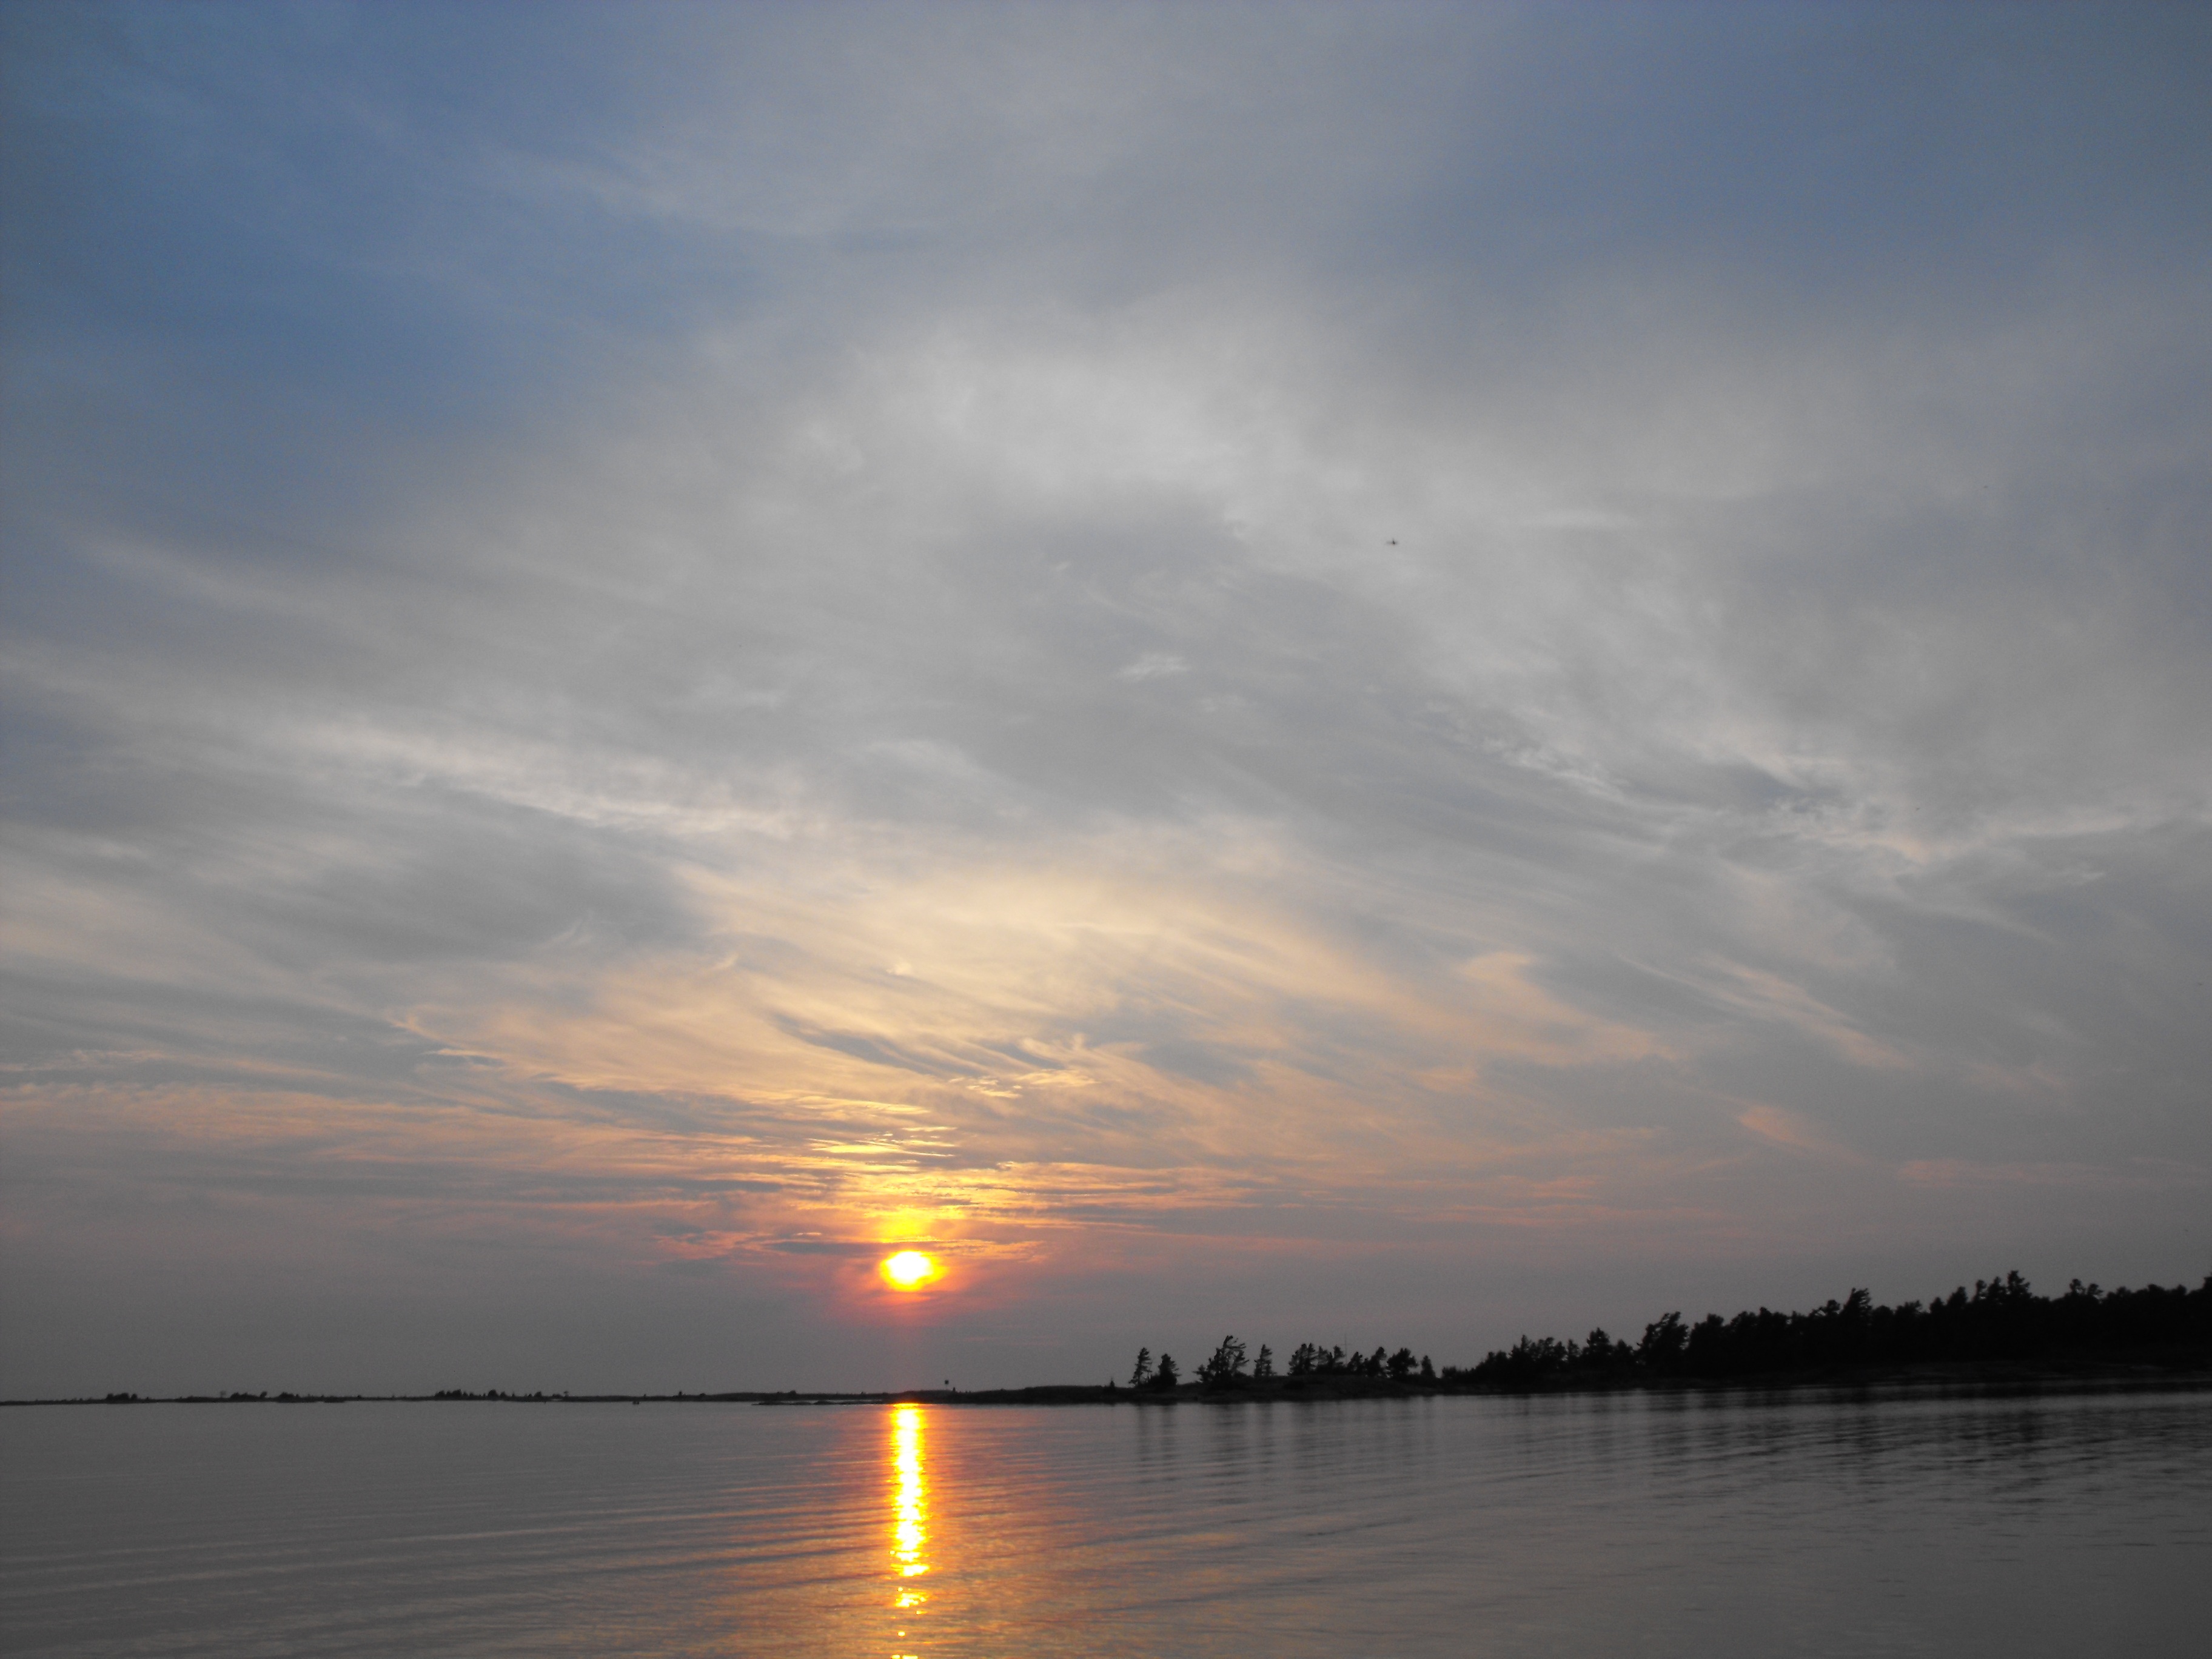
sea, water, ocean, horizon, cloud, sky, sun, sunrise, sunset, sunlight, morning, shore, lake, dawn, dusk, evening, reflection, clouds, canada, ontario, afterglow, georgian bay